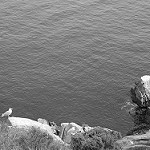
Label: B & W